Saint-Jean-de-Liversay

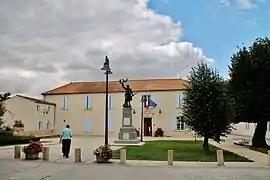
The town hall in Saint-Jean-de-Liversay

Saint-Jean-de-Liversay is a commune in the Charente-Maritime department in the Nouvelle-Aquitaine region in southwestern France.